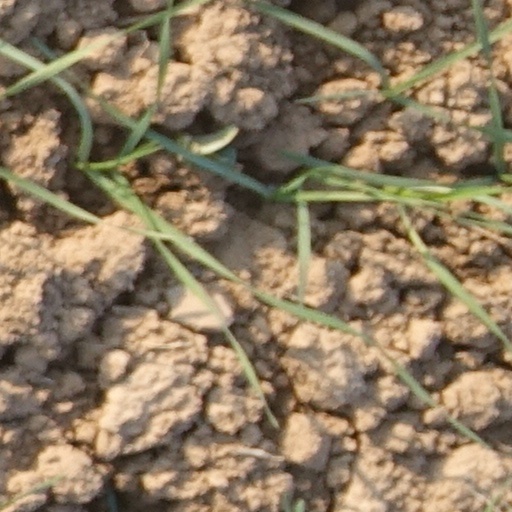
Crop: wheat